Out of the Storm (short story collection)

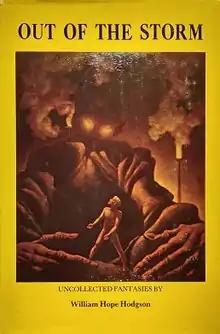
Cover of the first edition

Out of the Storm is a collection of fantasy short stories by William Hope Hodgson. It was first published in 1975 by Donald M. Grant, Publisher, Inc. in an edition of 2,100 copies.